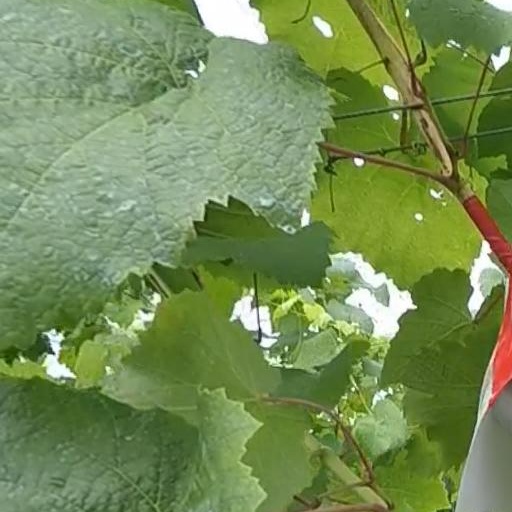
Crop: grape